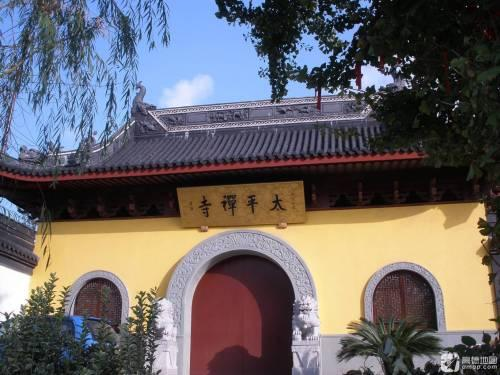
地标名称：太平禅寺
所在城市：上海市·宝山区